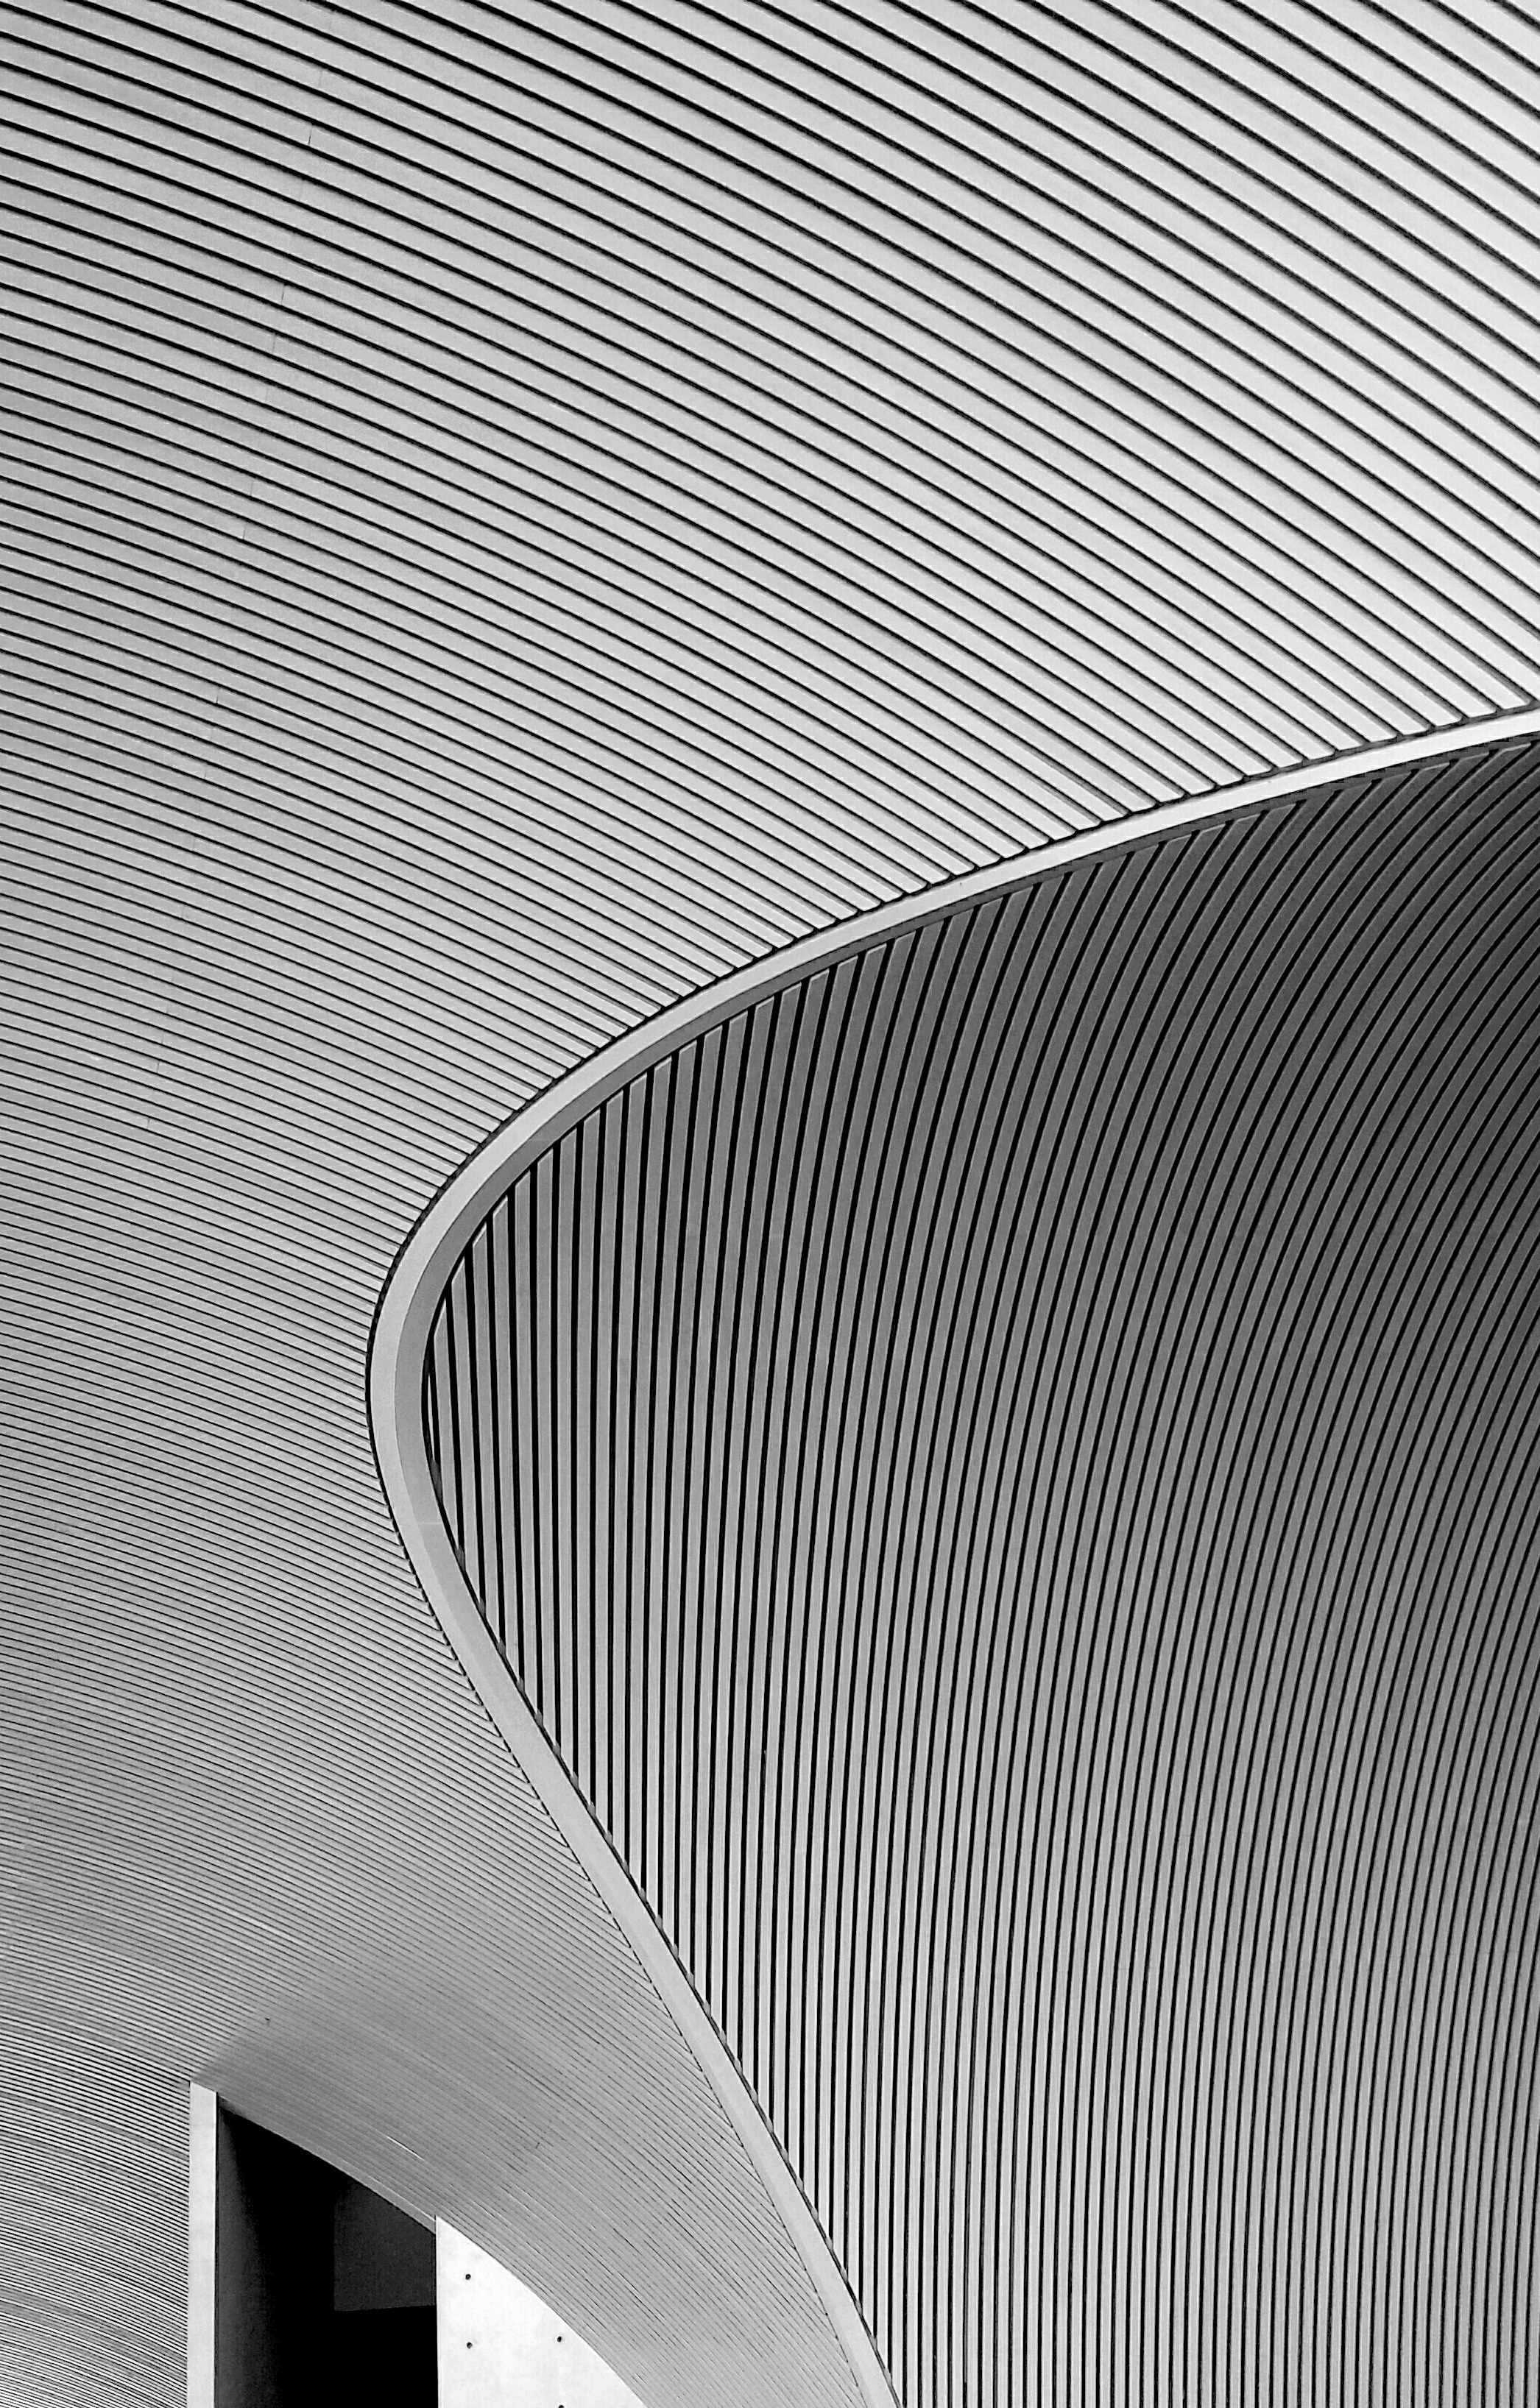
wing, black and white, white, ceiling, pattern, line, metal, black, monochrome, material, circle, design, symmetry, mesh, shape, monochrome photography